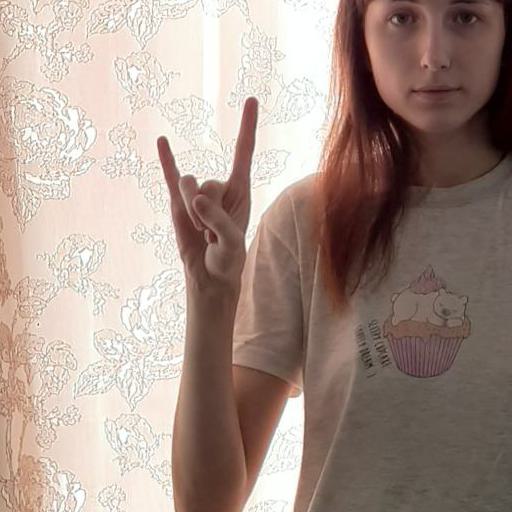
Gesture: rock